Dayton Apartment Building

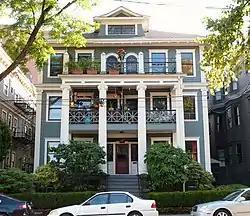
The Dayton Apartment Building in 2013

The Dayton Apartment Building is a building located in northwest Portland, Oregon listed on the National Register of Historic Places.